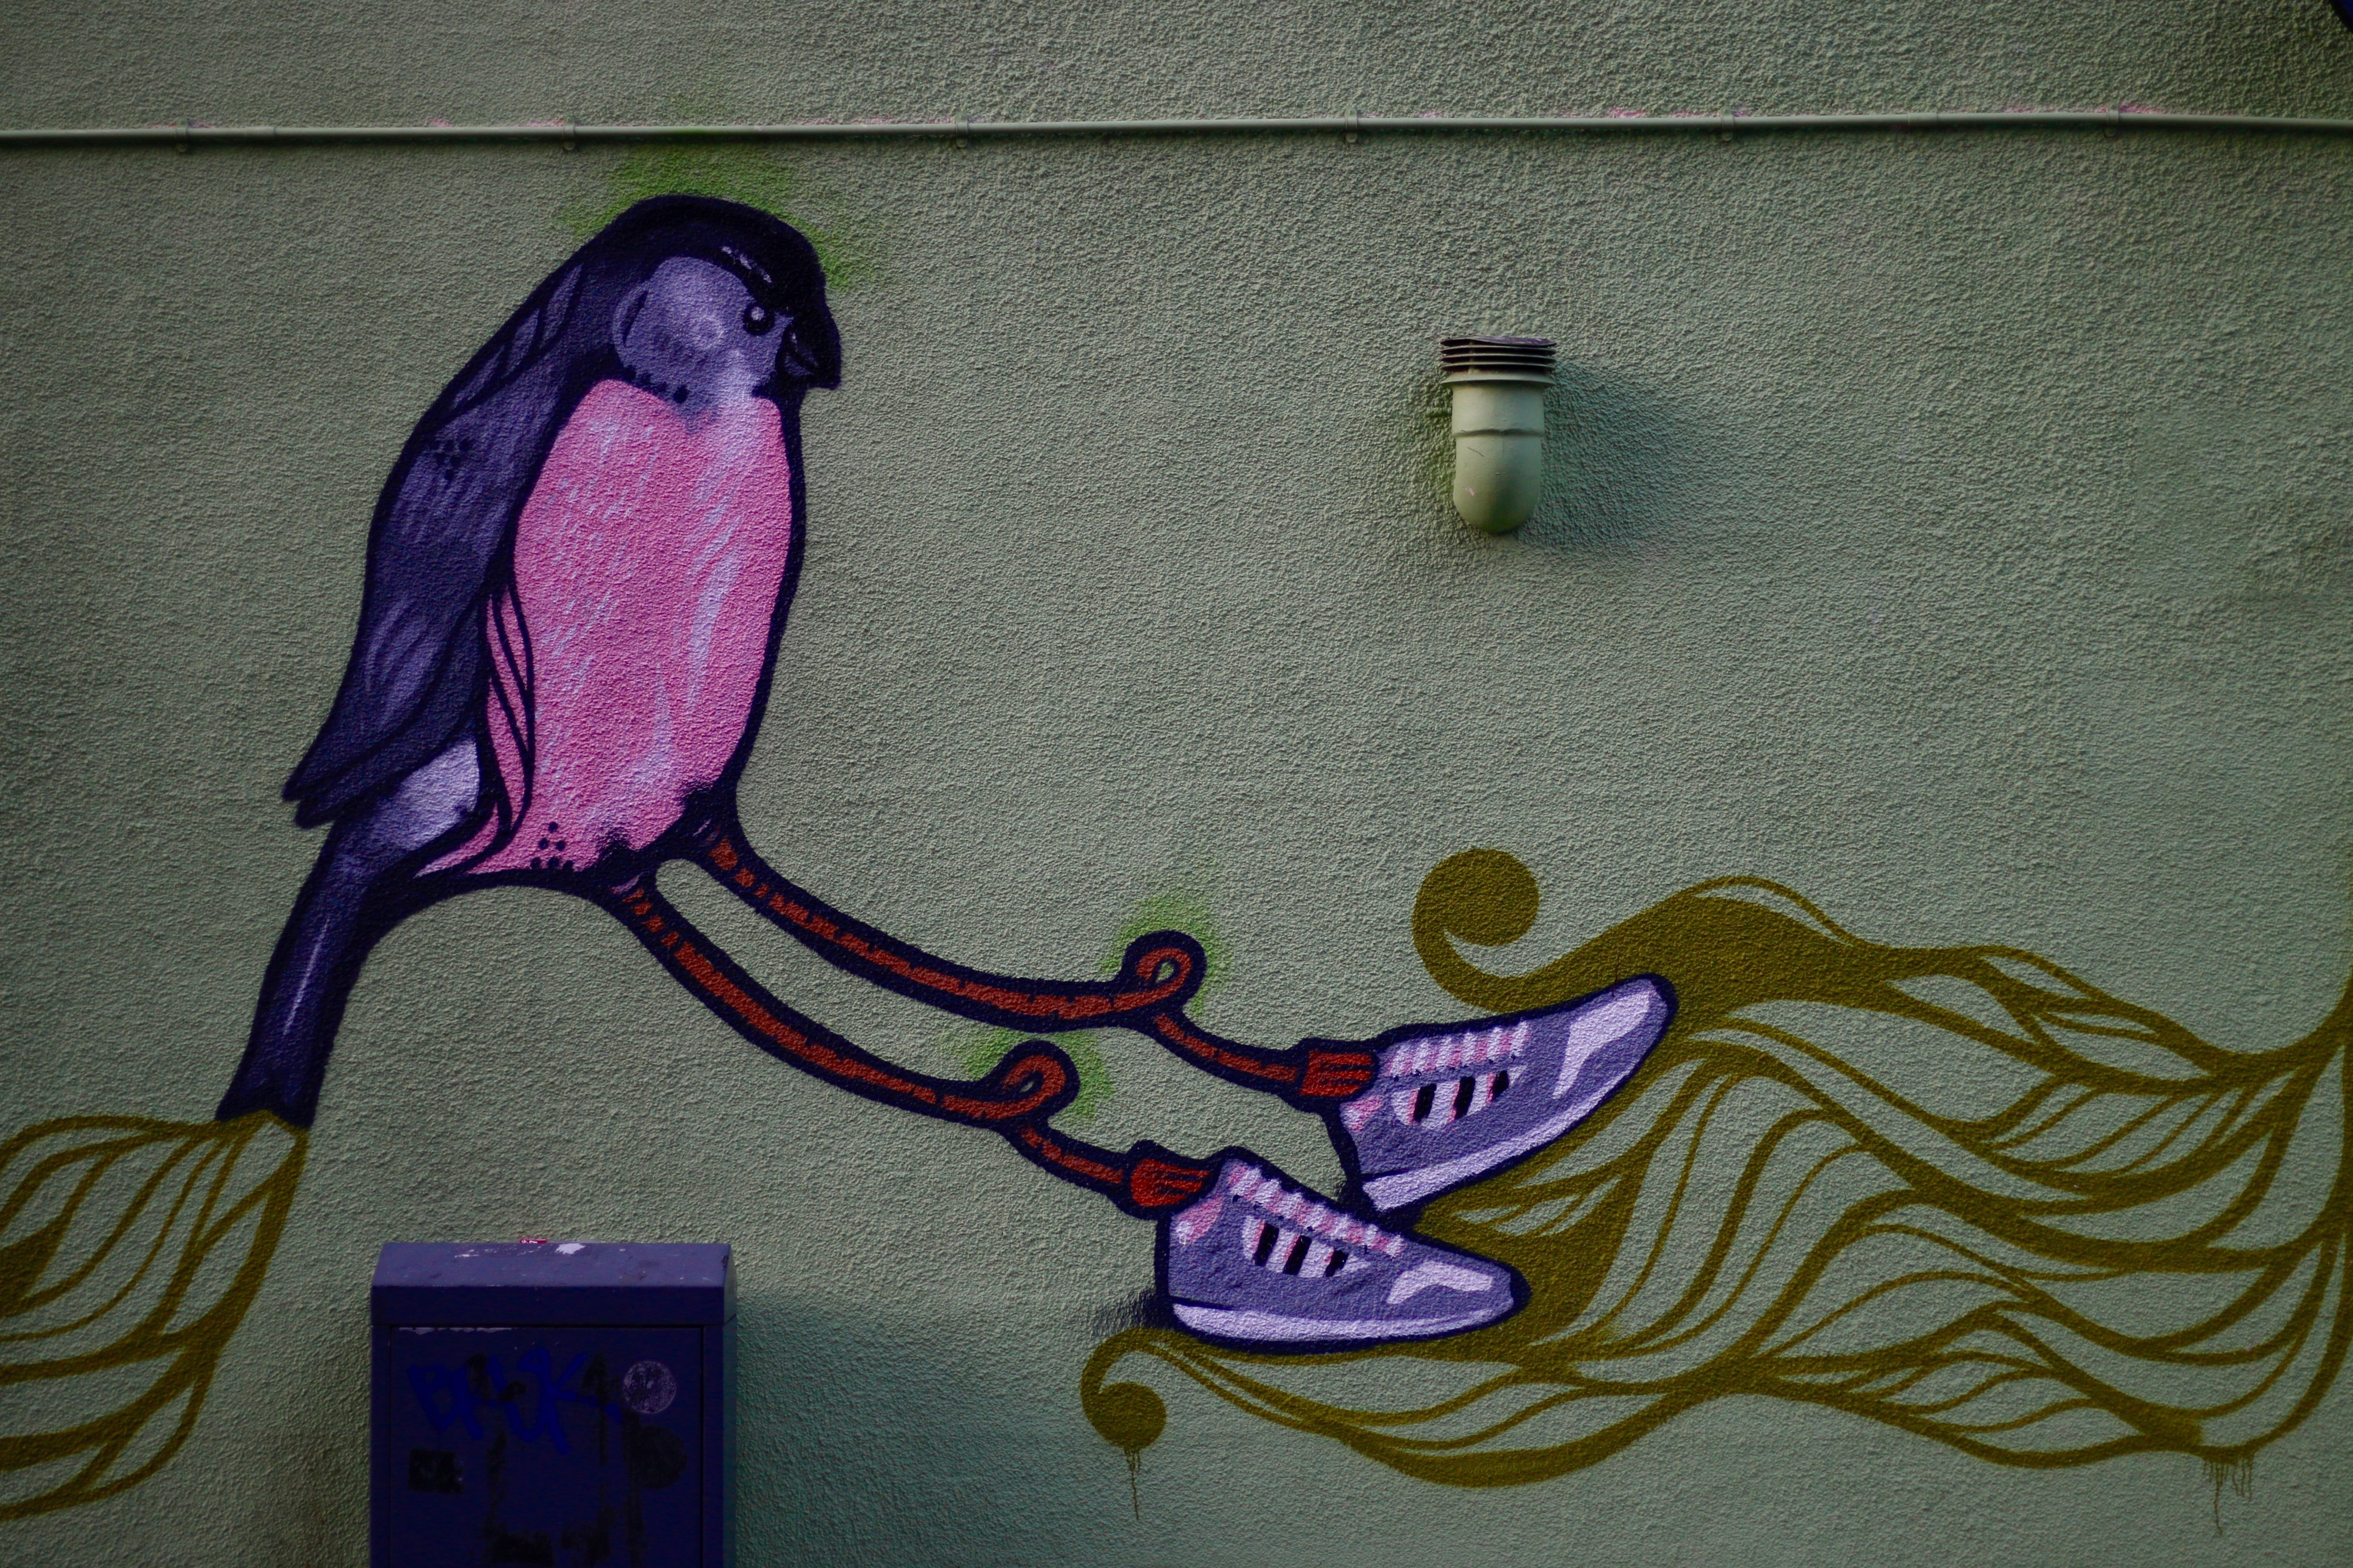
glass, wall, color, blue, painting, art, drawing, illustration, mural